Fienvillers

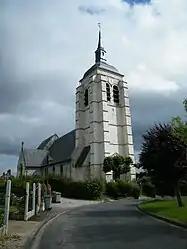
The church in Fienvillers

Fienvillers (Picard: "Fienvileu") is a commune in the Somme department in Hauts-de-France in northern France.